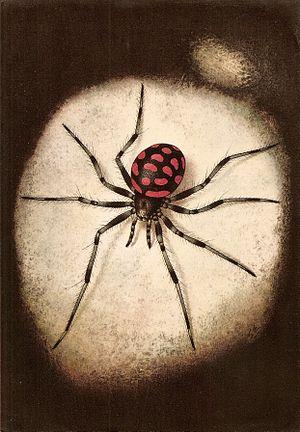
Latrodectus tredecimguttatus est une espèce d'araignées aranéomorphes de la famille des Theridiidae. Cette espèce est appelée Malmignatte, Veuve noire méditerranéenne ou Veuve noire d'Europe.